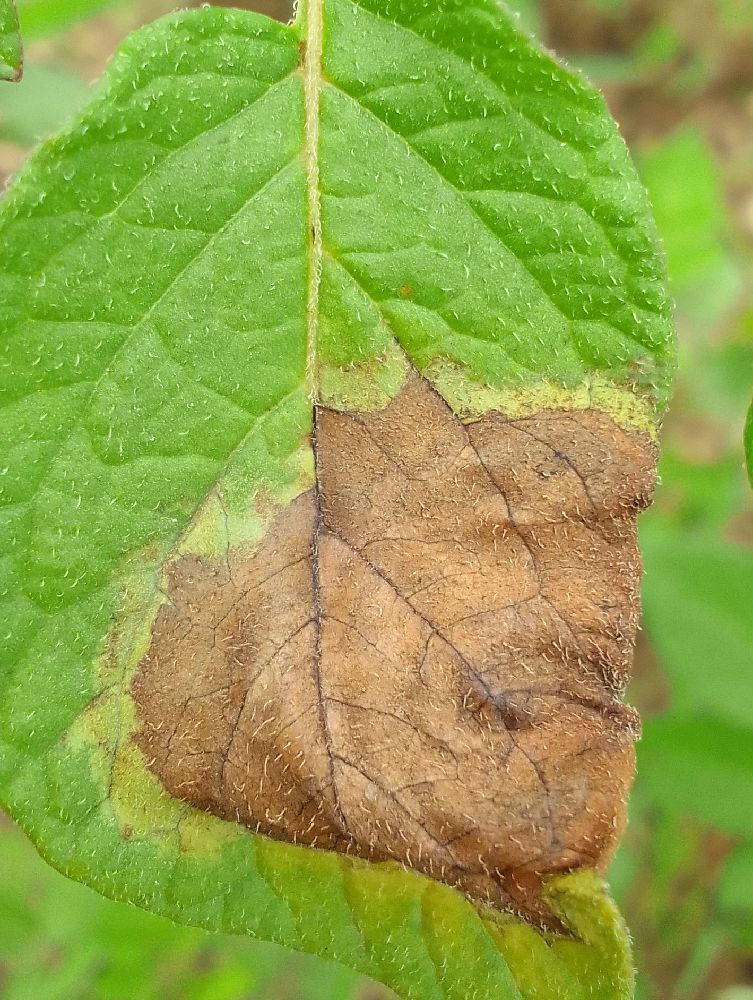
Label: Late blight